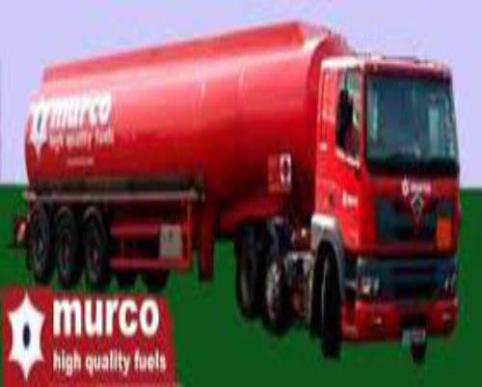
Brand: murco-2
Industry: Electronic